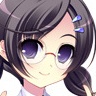
Portrait style: Anime Portrait